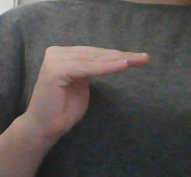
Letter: haa